Ii Naomasa

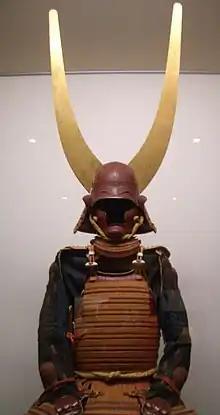
Ii Naomasa Armor at Hikone Castle

On October 21st, in the Battle of Sekigahara, Naomasa gave a notable performance where his unit outpaced those of other generals such as Fukushima Masanori, drawing the "first blood", where Naomasa led 30 spearmen from the center of the formation and charged the ranks of the western army, and then he was followed by Masanori whose units started clashing against Ukita Hideie units. However, some modern historians now view Naomasa's actions as a result of confusion on both sides as there was heavy fog covering the battlefield, and this may have caused him to unintentionally start the first clash against the enemy, which broke Ieyasu's previous order to let Masanori perform the first move of the battle. Meanwhile, Professor Watanabe Daimon offered an explanation that by many indications according to the battle records, the assignment of Naomasa as "Ichiban-yari" or the first unit to charge the enemy were already settled before the battle, where Masanori had agreed with Naomasa's intention to lead the first attack. Daimon argued that as Naomasa was appointed by Ieyasu supreme field commander, Naomasa was responsible for all commands and strategies during the clash in Sekigahara. As the battle entered its final phase, Naomasa turned his attention towards the Shimazu troops. However, Naomasa was shot and wounded by a stray bullet during his attempt to pursue Shimazu Yoshihiro. In the end Yoshihiro escaped, although in the process Naomasa's troops managed to kill Yoshihiro's nephew Shimazu Toyohisa.